Jimmy Vivino and the Basic Cable Band

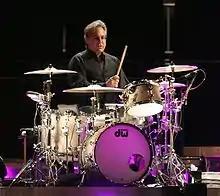
Max Weinberg was bandleader from 1993 to 2010.

Max Weinberg was the drummer for Bruce Springsteen as a member of the E Street Band until its dissolution in 1989. Weinberg returned to college to finish his communications degree and contemplated law school, but soon desired to resume drumming. He auditioned to be the principal drummer for the Broadway show "Tommy", but was selected as the second substitute. That night, Weinberg had a chance sidewalk meeting outside the Carnegie Deli with newly selected "Late Night" host Conan O'Brien, where Weinberg spoke about his ideas for music on the show. O'Brien agreed to give Weinberg an audition as bandleader for his forthcoming show. Weinberg quickly put together The Max Weinberg 7, recruiting musicians he had worked with during his career, and got the job.